History of the nude in art

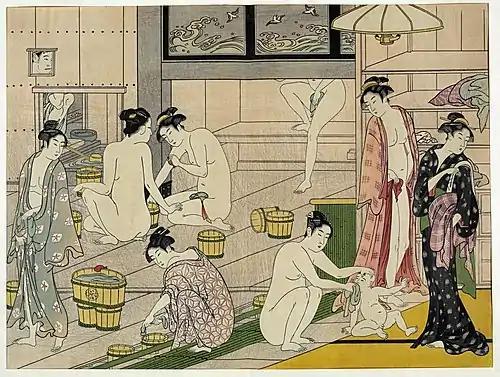
"Onna yu (women's bath)", by Torii Kiyonaga.

In the early years of the 20th century the foundations of the so-called avant-garde art were forged: the concept of reality was questioned by new scientific theories (Bergson's subjectivity of time, Einstein's relativity, quantum mechanics); Freud's theory of psychoanalysis also had an influence. On the other hand, new technologies caused art to change its function, since photography and cinema were already responsible for capturing reality. Thanks to the ethnographic collections promoted by European colonialism, artists had contact with the art of other civilizations (African, Asian, Oceanic), which brought a more subjective and emotional vision of art. All these factors brought about a change of sensibility that resulted in the artist's search for new forms of expression.